2024 NAPA Auto Parts 150 (Roseville)

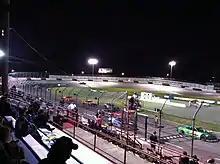
All American Speedway, the circuit where the race was held.

All American Speedway is a 1/3-mile NASCAR-sanctioned paved oval racetrack located in Roseville, California.